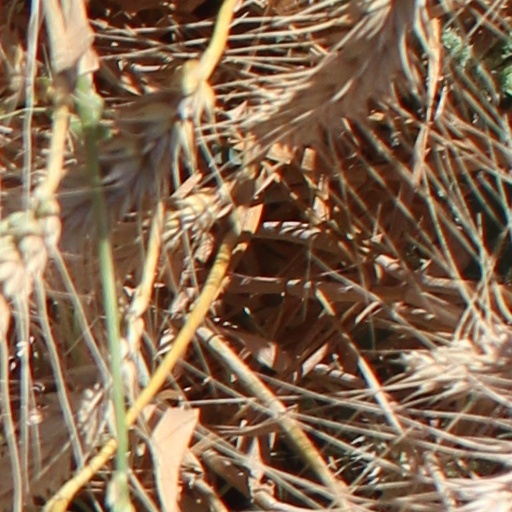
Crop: wheat